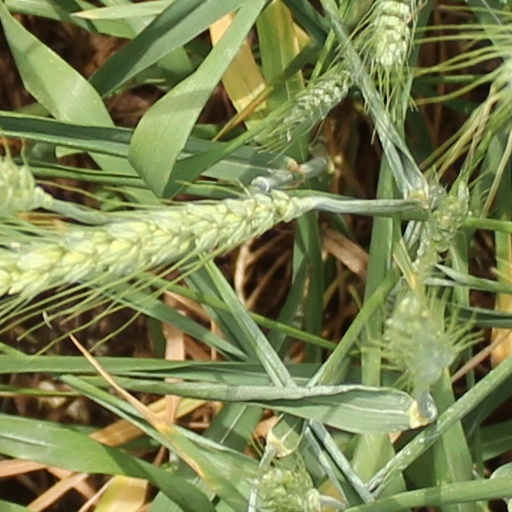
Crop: wheat